László Cseh (footballer)

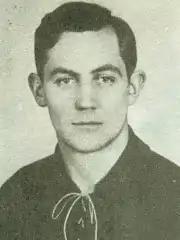

László Cseh (4 April 1910 – 8 January 1950) was a Hungarian football forward who played for Hungary in the 1938 FIFA World Cup. He also played for MTK Hungária FC.